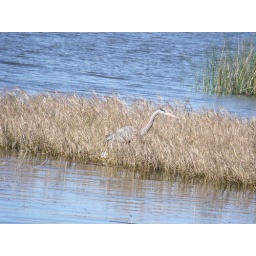
great blue heron in the grass